Starling

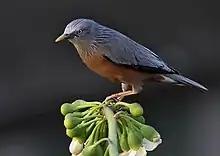
The chestnut-tailed starling is a partial migrant over much of the east of its range, but its movements are poorly understood.

Starlings inhabit a wide range of habitats from the Arctic Circle to the Equator. The only habitats they do not typically occupy are very dry sandy deserts. The family is naturally absent from the Americas and from large parts of Australia, but it is present over the majority of Europe, Africa, and Asia. The genus "Aplonis" has also spread widely across the islands of the Pacific, reaching Polynesia, Melanesia, and Micronesia (in addition one species in the genus "Mino" has reached the Solomon Islands). Also, a species of this genus is the only starling found in northern Australia.